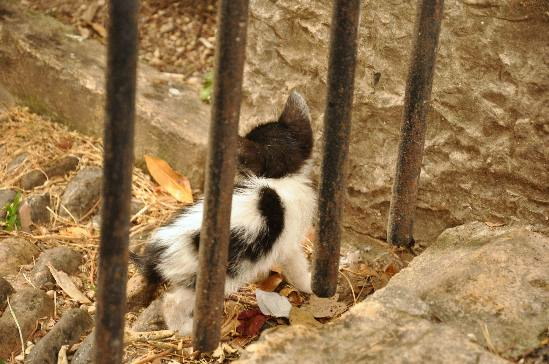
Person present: No